Tourism in Brisbane

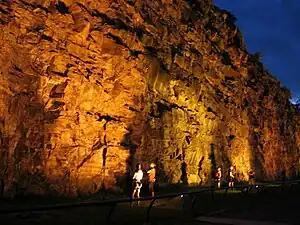
Kangaroo Point Cliffs lit at night

The Story Bridge is a Brisbane icon, designed by Dr. John Bradfield, designer of the Sydney Harbour Bridge. It spans Petrie Bight from Kangaroo Point to Fortitude Valley and totals meters in length.